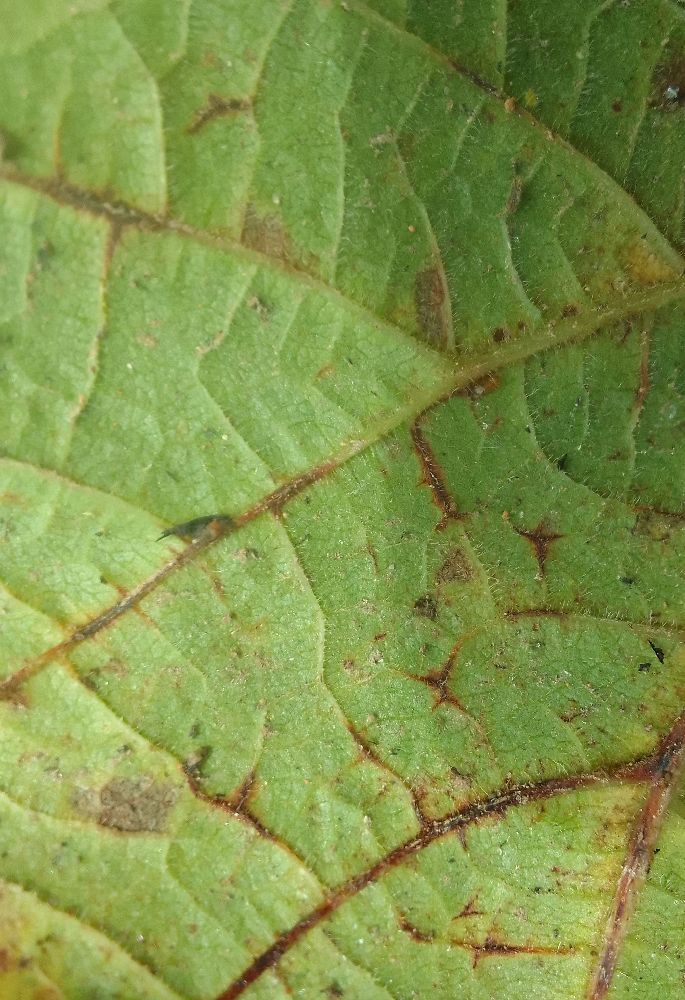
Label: anthracnose